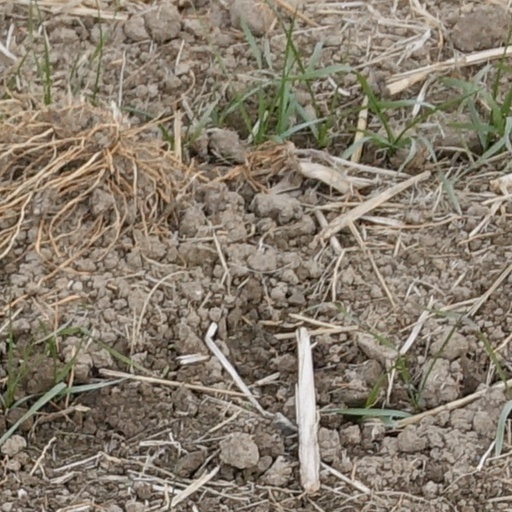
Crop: wheat